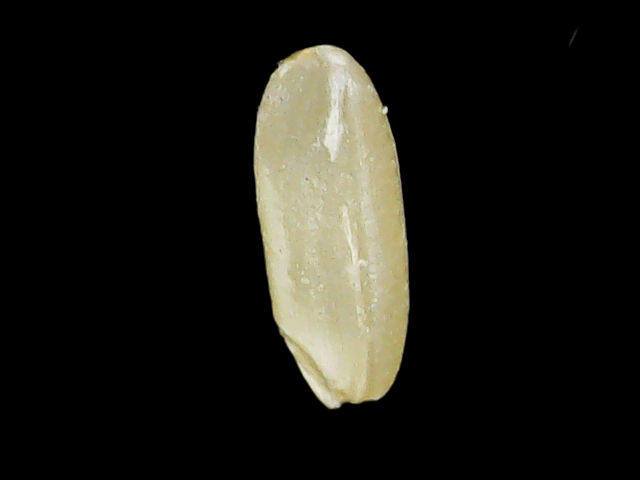
Rice variety: Binadhan17